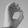
ASL letter: O